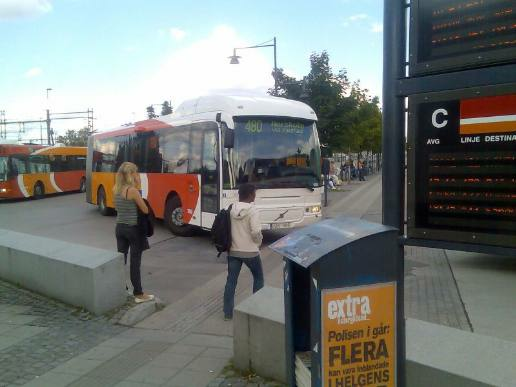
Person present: Yes